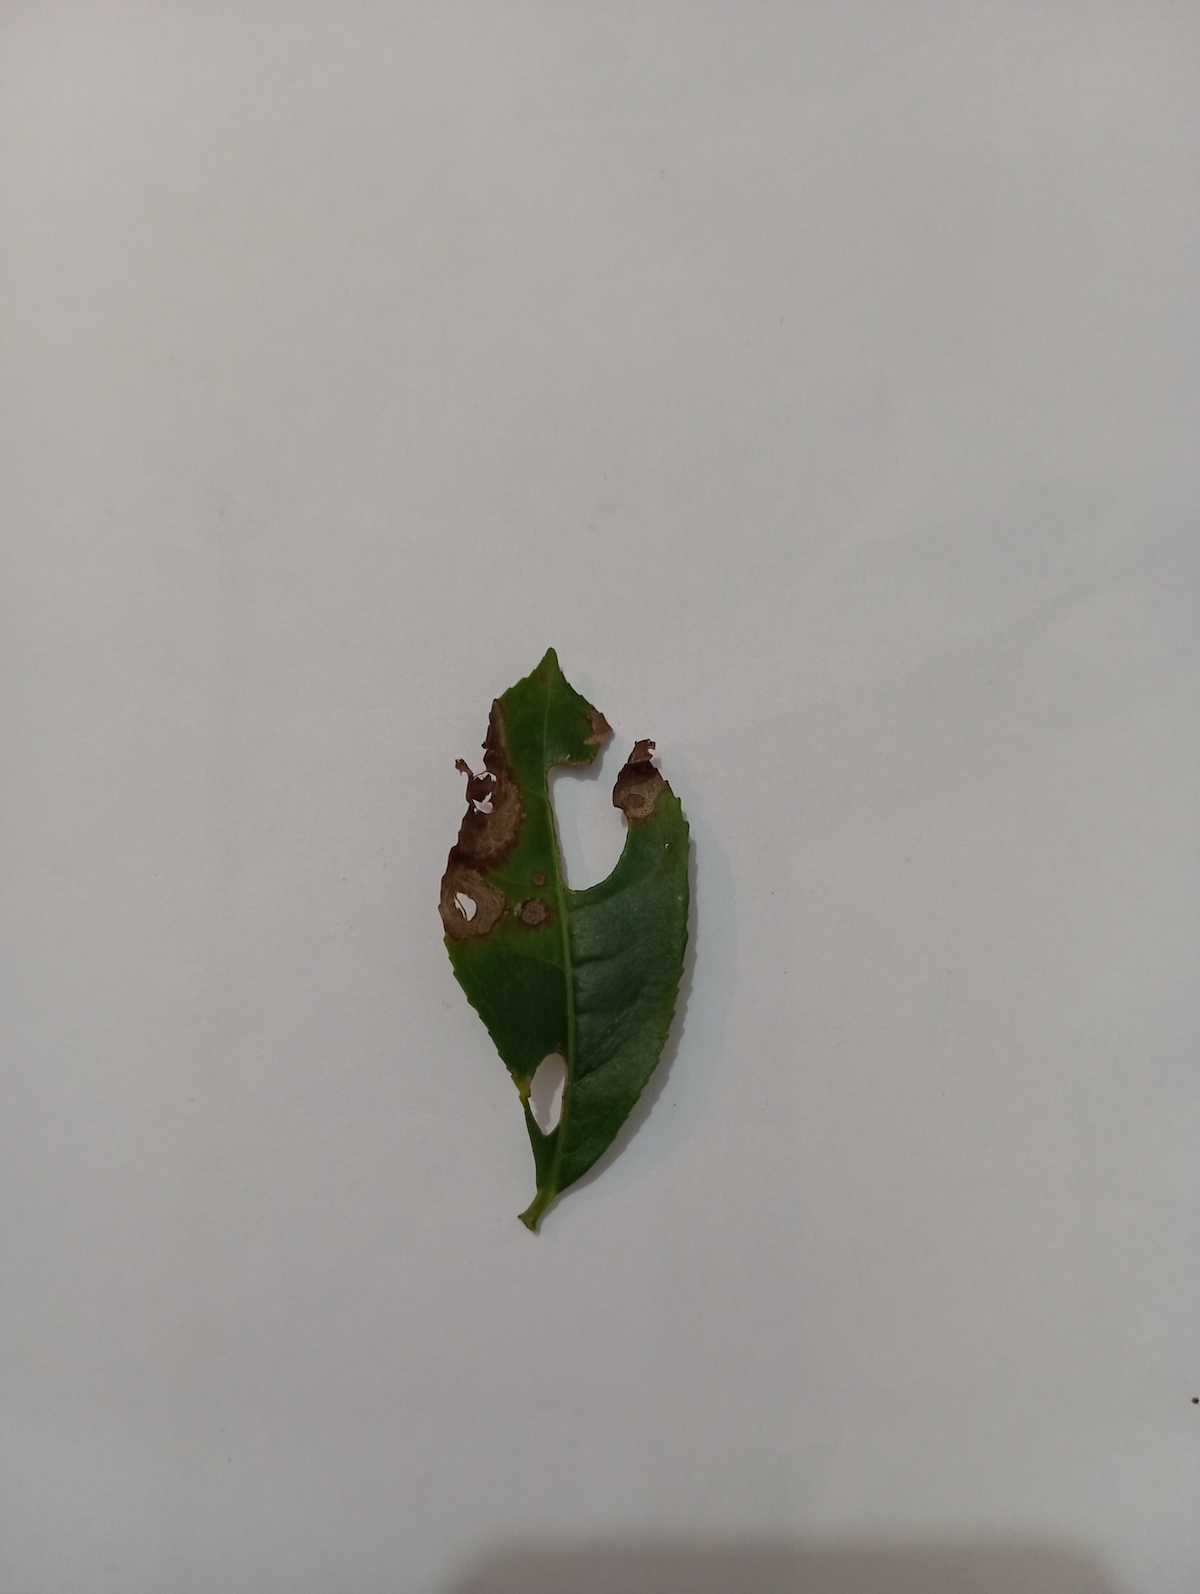
Label: Gray Blight